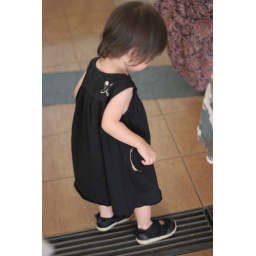
A girl in black